Jean-François Rewbell

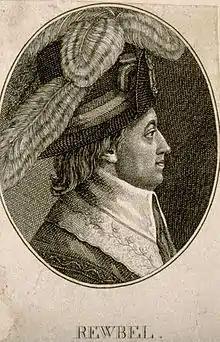
Jean-François Rewbell as a member of the French Directory

Jean-François Reubell or Rewbell (6 October 1747 – 24 November 1807) was a French lawyer, diplomat, and politician of the Revolution.